1948 Arab–Israeli War

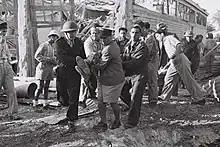
Volunteers evacuating a wounded man during Egyptian bombardment of Tel Aviv.

On 14 May Syria entered Palestine with the 1st Infantry Brigade supported by a battalion of armoured cars, a company of French R 35 and R 37 tanks, an artillery battalion and other units. The Syrian president, Shukri al-Quwwatli instructed his troops in the front, "to destroy the Zionists". "The situation was very grave. There aren't enough rifles. There are no heavy weapons," Ben-Gurion told the Israeli Cabinet. On 15 May, the Syrian forces turned to the eastern and southern Sea of Galilee shores, and attacked Samakh the neighbouring Tegart fort and the settlements of Sha'ar HaGolan, Ein Gev, but they were bogged down by resistance. Later, they attacked Samakh using tanks and aircraft, and on 18 May they succeeded in conquering Samakh and occupied the abandoned Sha'ar HaGolan.